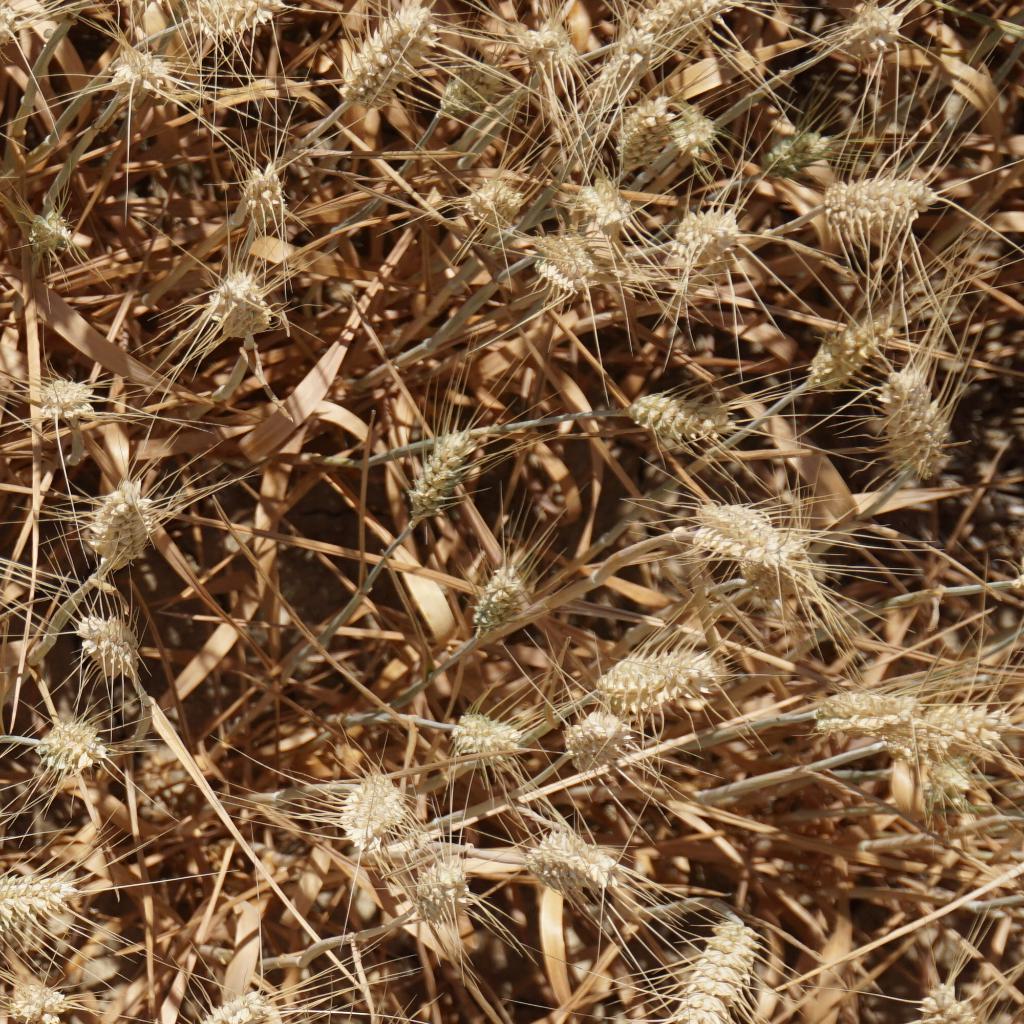
Country: France
Location: Gréoux
Wheat development stage: Filling - Ripening